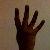
The image shows a hand gesture representing the number 4 in Indian Sign Language.